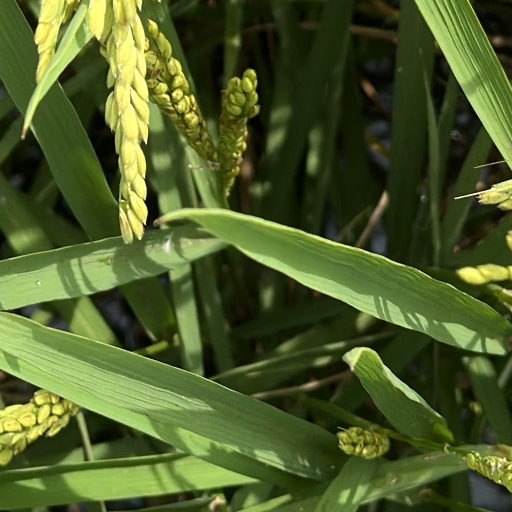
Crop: rice